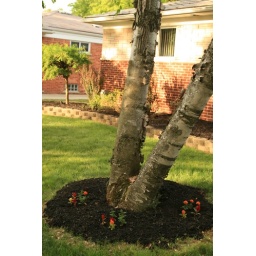
Clusters of flowers around the base of the tree